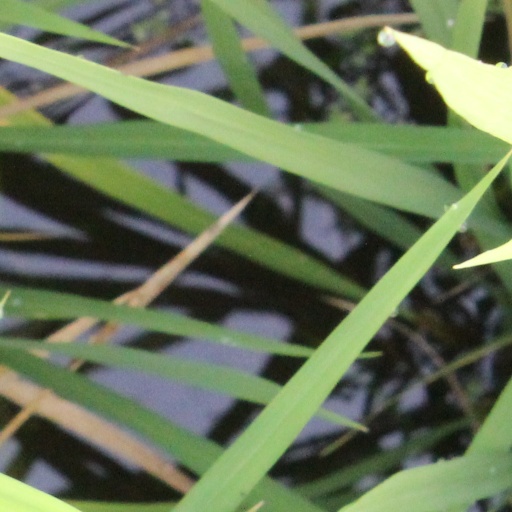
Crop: rice